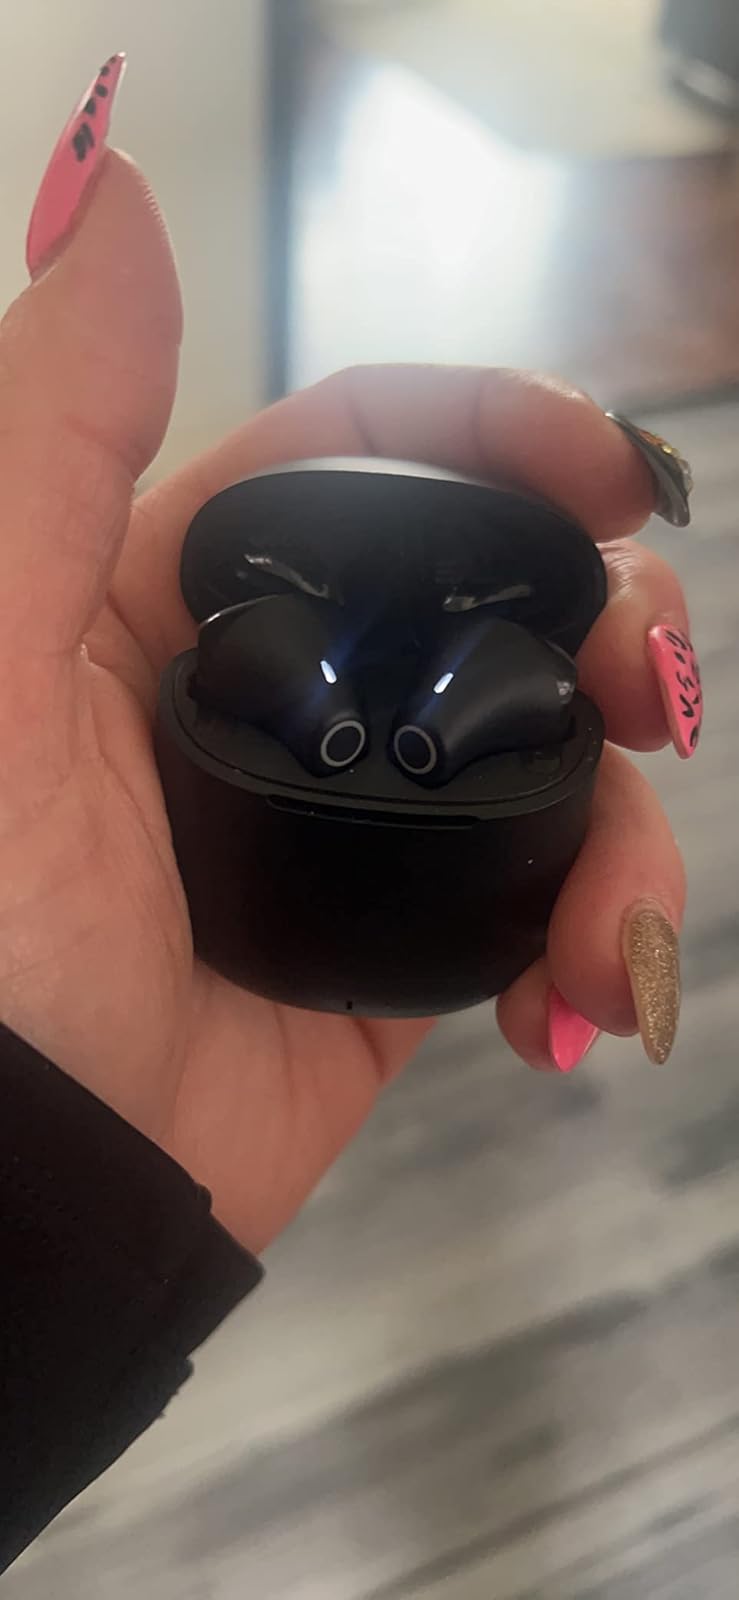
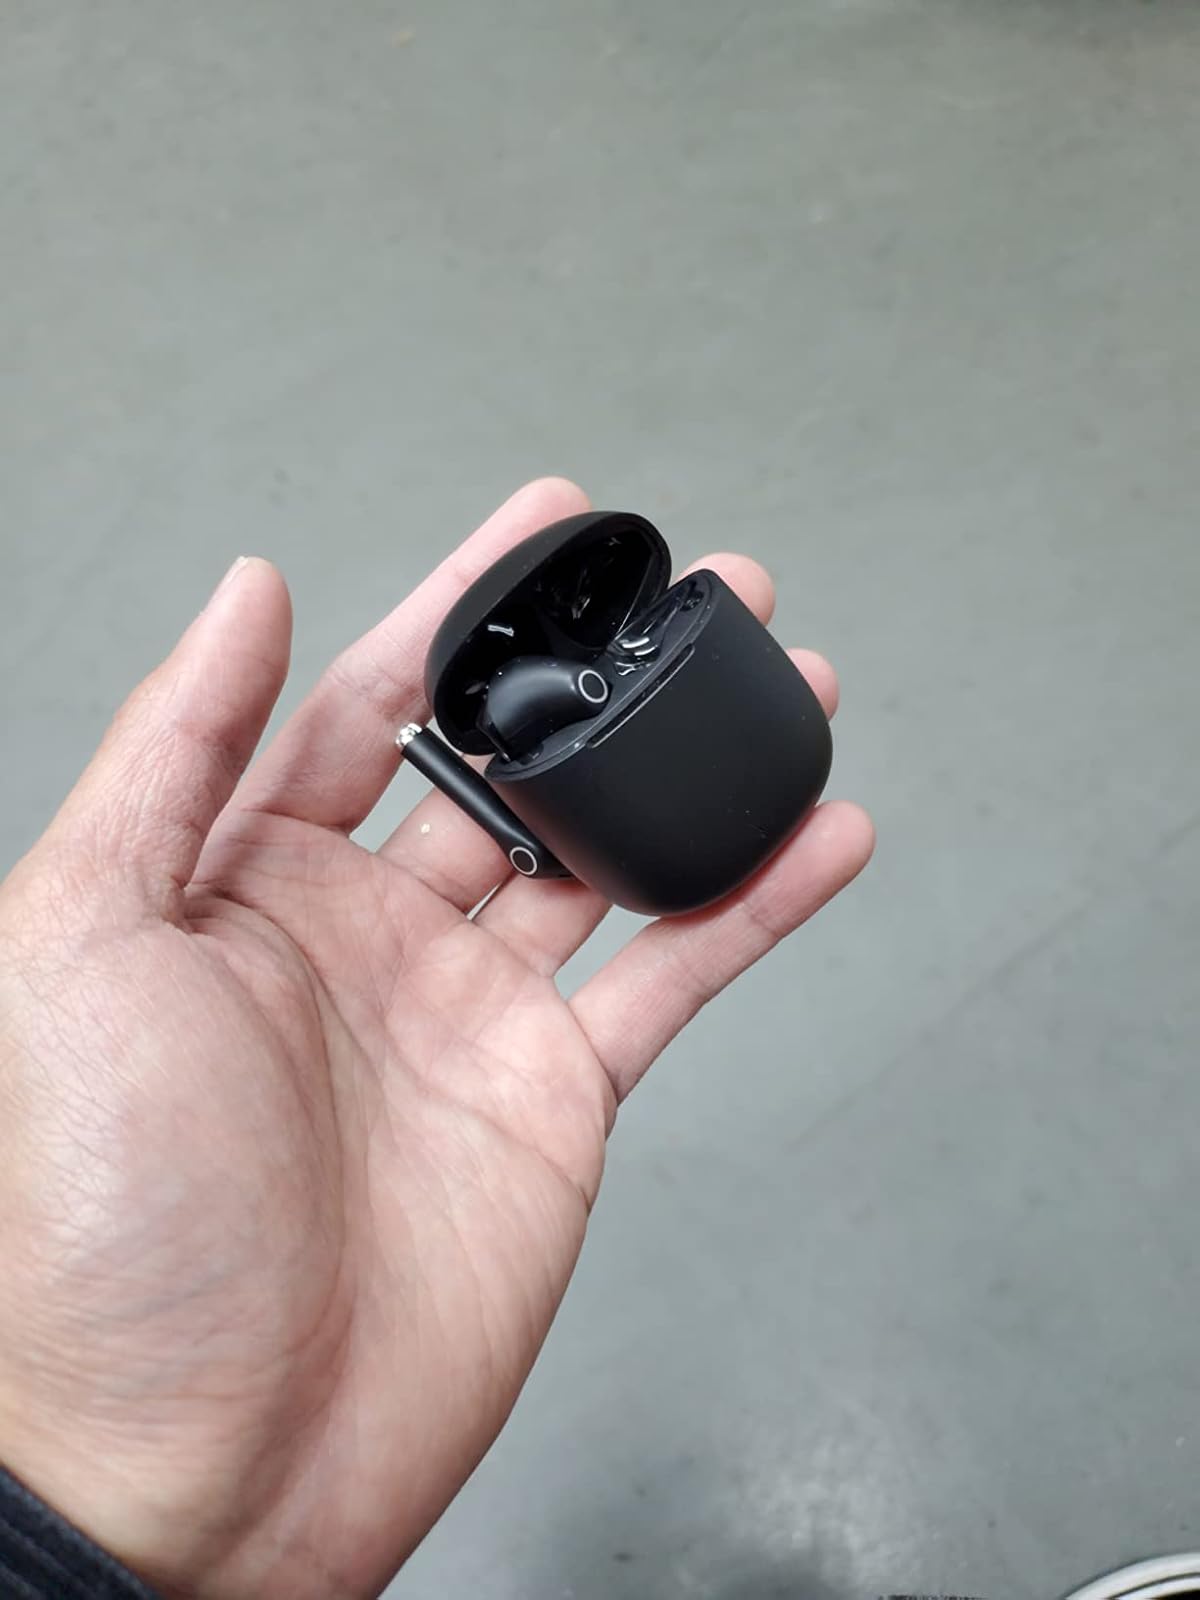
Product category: earbuds
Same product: yes